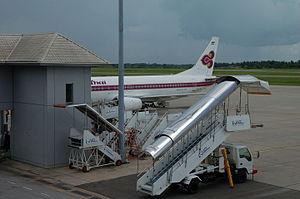
Le tourisme est un enjeu majeur pour le Laos, dont il représente l'une des principales sources de devises avec l'hydroélectricité. Depuis que le pays s'y est ouvert en 1990, il progresse de plus de 20 % par an : en 2010, le Laos a accueilli plus de 2,5 millions de touristes, très majoritairement originaires de la zone Asie-Pacifique, pour un revenu de plus de 380 millions de dollars. En 2013 ils ont été plus de 3,7 millions, et 4,2 millions en 2014. L'objectif du gouvernement est de faire du pays une destination de réputation mondiale en termes de tourisme durable.